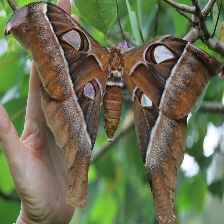
Species: HERCULES MOTH